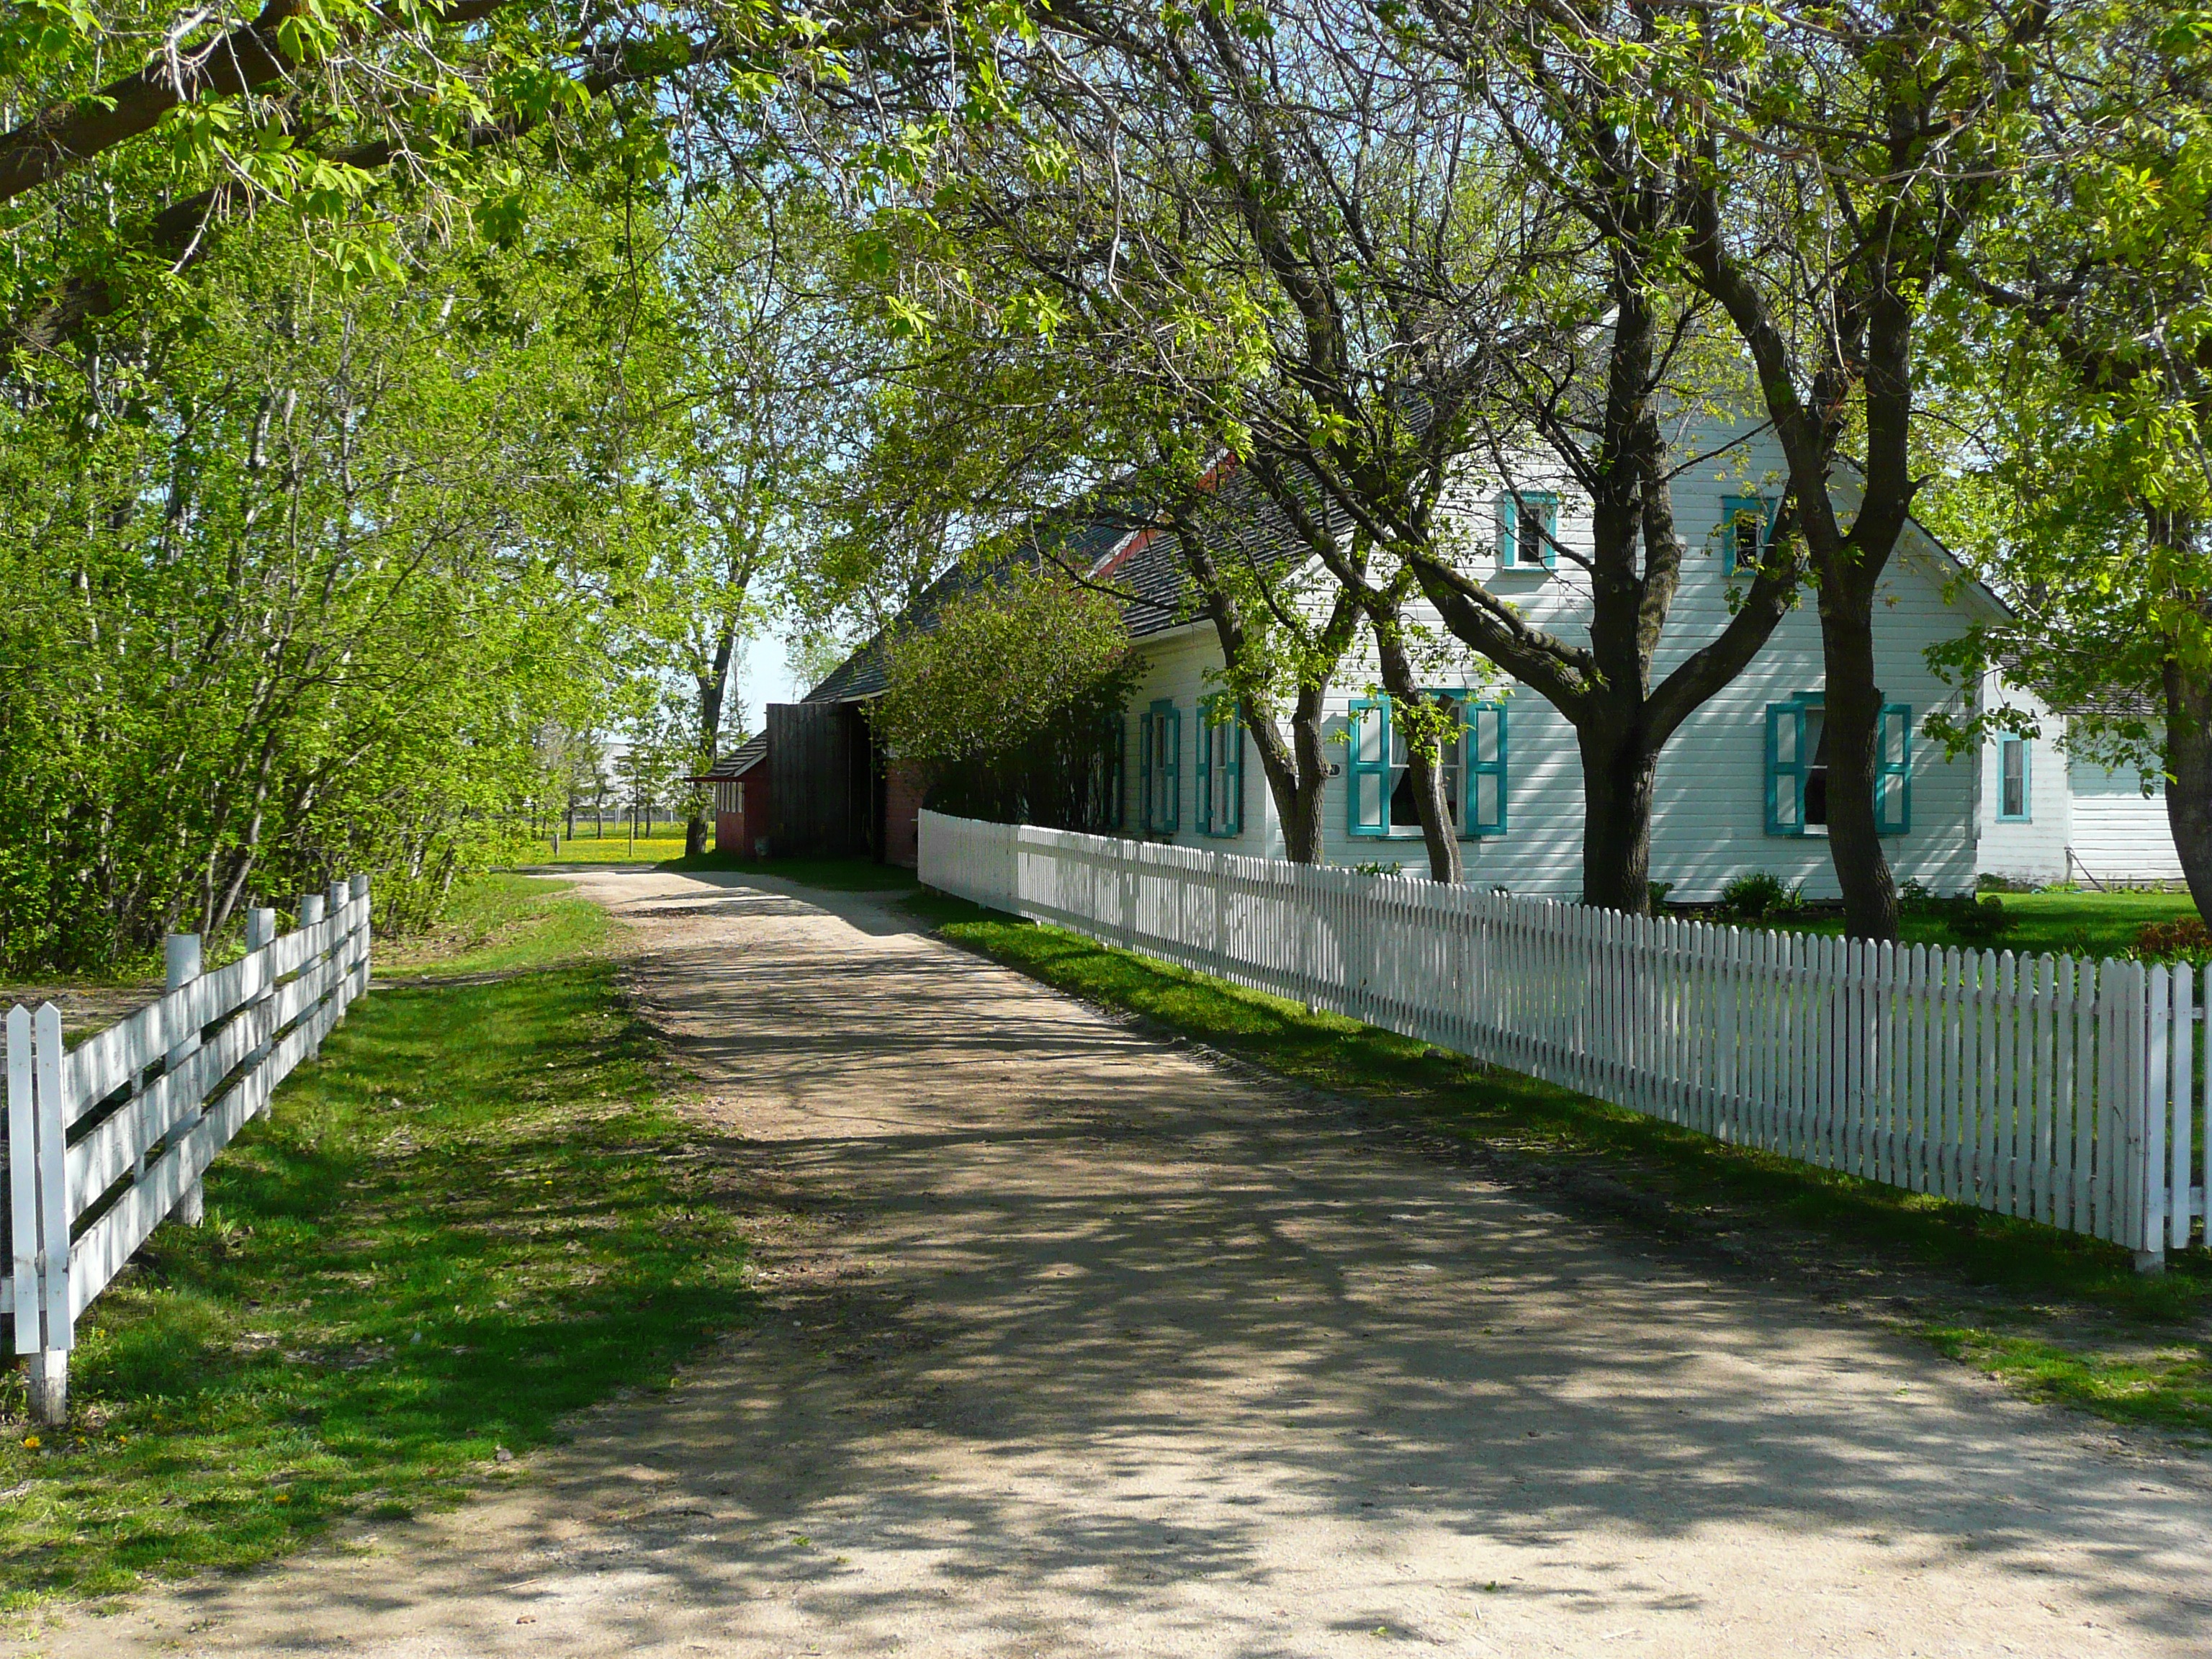
tree, fence, architecture, road, flower, building, old, alley, walkway, village, park, garden, waterway, trees, canada, estate, yard, manitoba, steinbach, mennonite heritage village